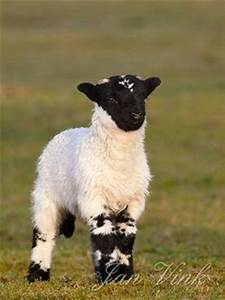
Label: sheep